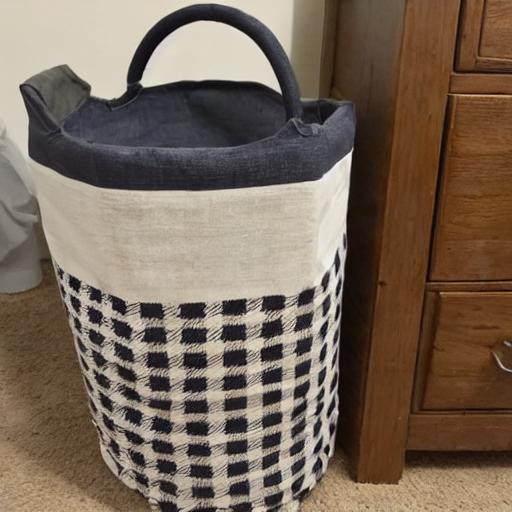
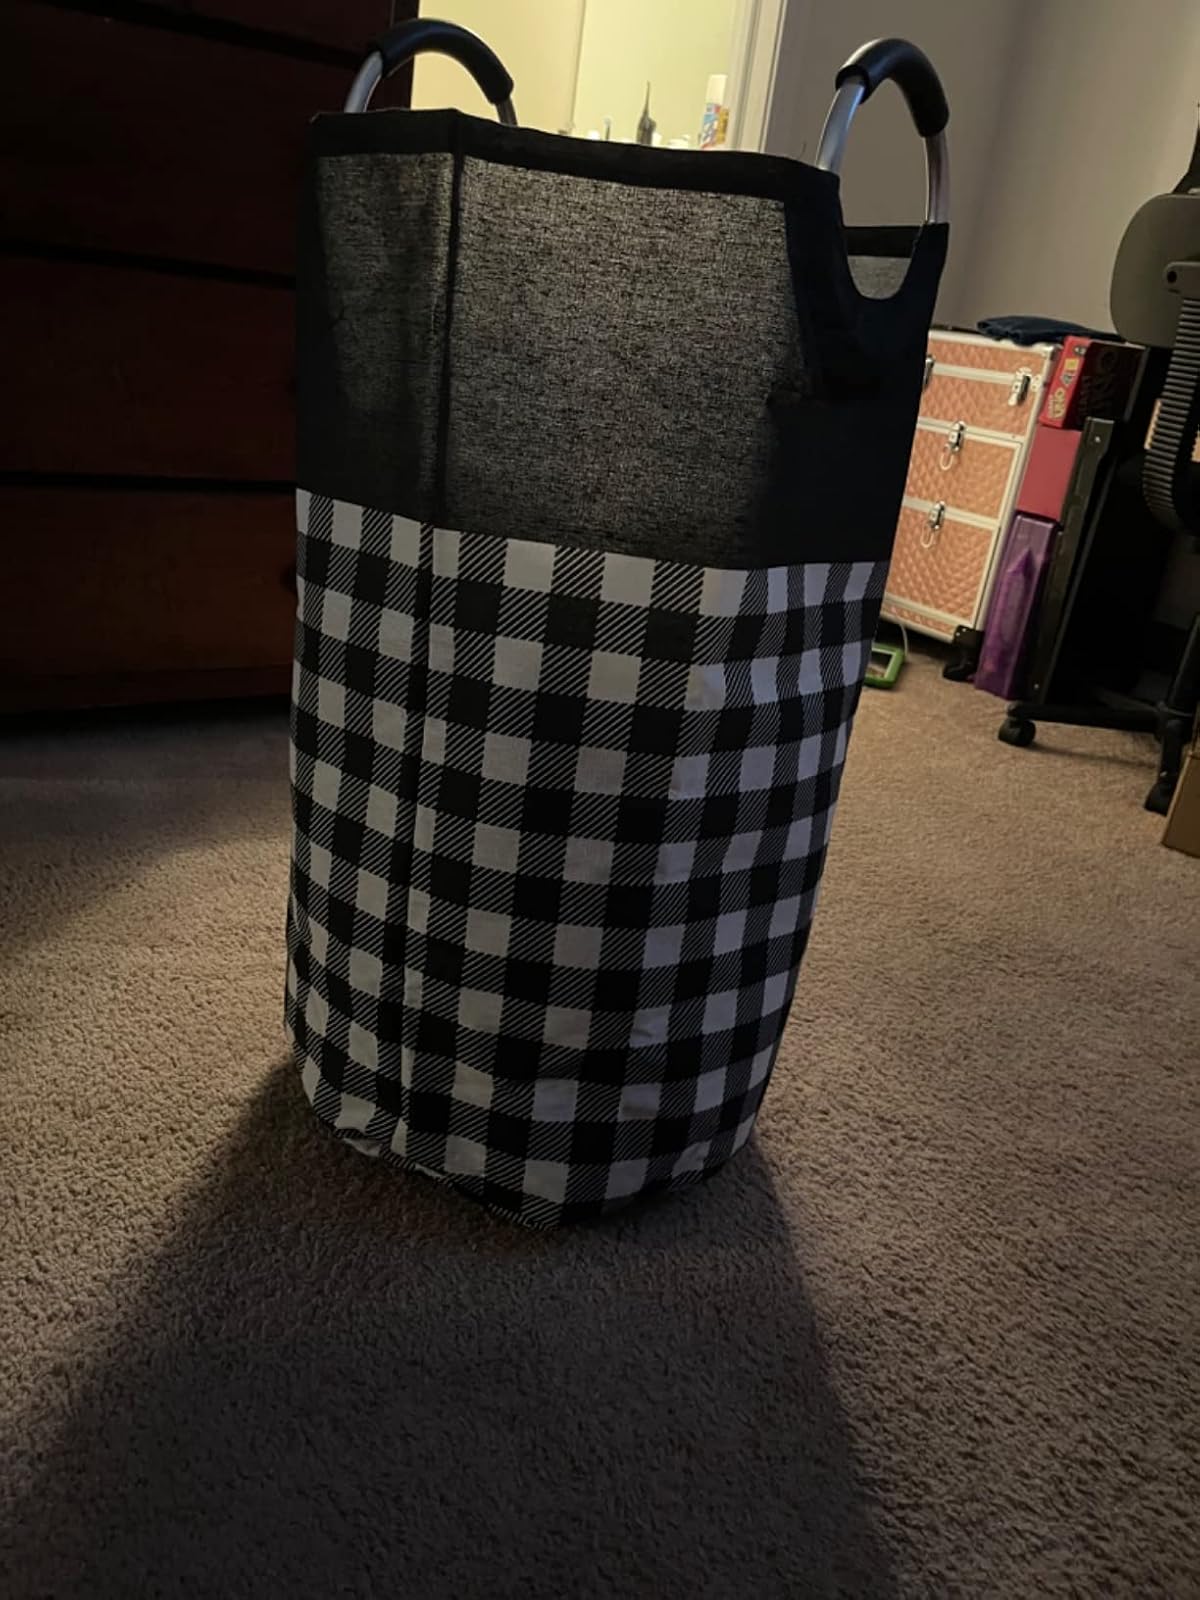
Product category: items_hamper
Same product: no